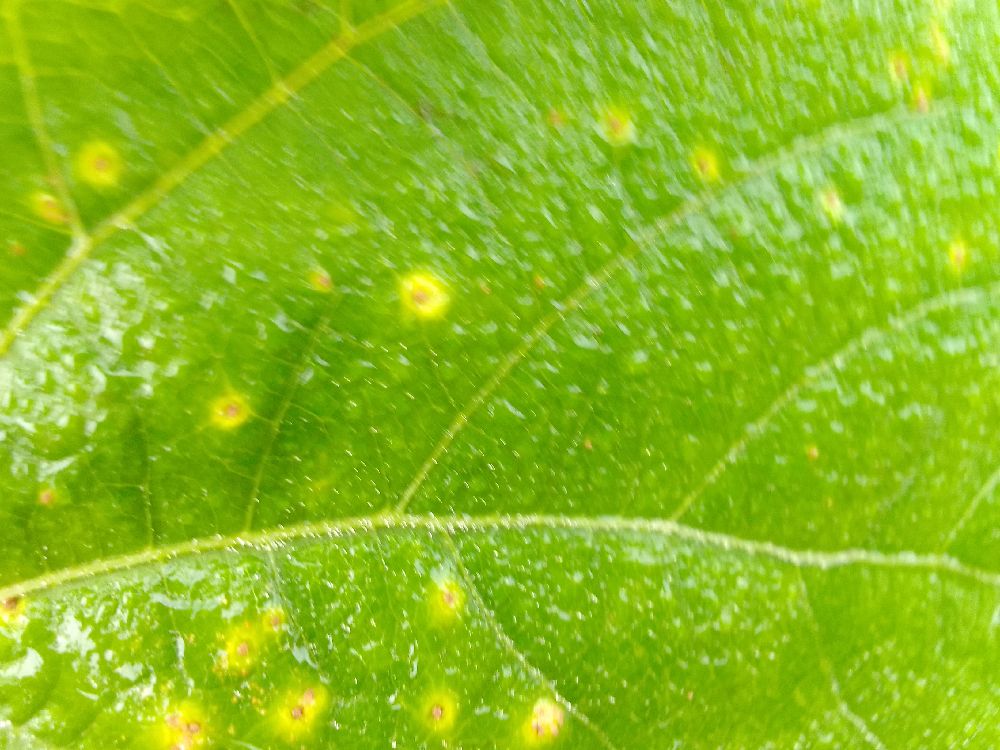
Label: rust